Sennacherib

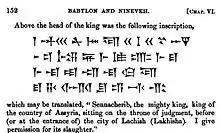
Writing in Akkadian and its translation into English from above the head of Sennacherib in the reliefs depicting the siege of Lachish. From Austen Henry Layard's 1853 book "Discoveries in the Ruins of Nineveh and Babylon".

When his eldest son and original crown prince, Ashur-nadin-shumi, disappeared, presumably executed, Sennacherib selected his eldest surviving son, Arda-Mulissu, as the new crown prince. Arda-Mulissu held the position of the heir apparent for several years until 684 BC when Sennacherib suddenly replaced him with his younger brother Esarhaddon. The reason for Arda-Mulissu's sudden dismissal is unknown, but it is clear from contemporary inscriptions that he was very disappointed. Esarhaddon's influential mother, Naqi'a, may have played a role in convincing Sennacherib to choose Esarhaddon as heir. Despite his dismissal, Arda-Mulissu remained a popular figure, and some vassals secretly supported him as the heir to the throne.